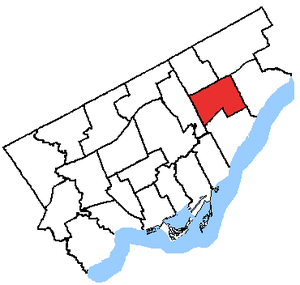
Scarborough-Centre est une circonscription provinciale de l'Ontario représentée à l'Assemblée législative de l'Ontario depuis 1963.